Kilmartin

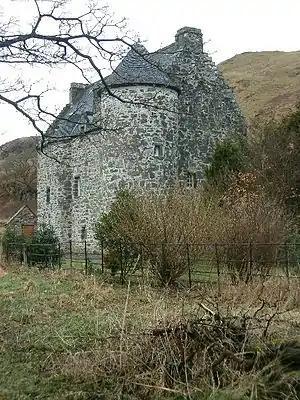
Kilmartin Castle

Kilmartin Castle, a small 'Z-plan' tower house, dating from about 1580, stands above the village. Kilmartin was a property of the Campbells, many of whom are buried in the churchyard. John Carswell, Rector of Kilmartin and later titular Bishop of the Isles, lived here before moving to his new residence at Carnasserie Castle. The castle comprises an oblong, three-storey main block, with round towers to the north-east and south-west corners, as well as a small stair tower in the west front. Formerly ruined, it has been restored as a private house in recent years. Shot holes and iron yetts over the windows have been retained.